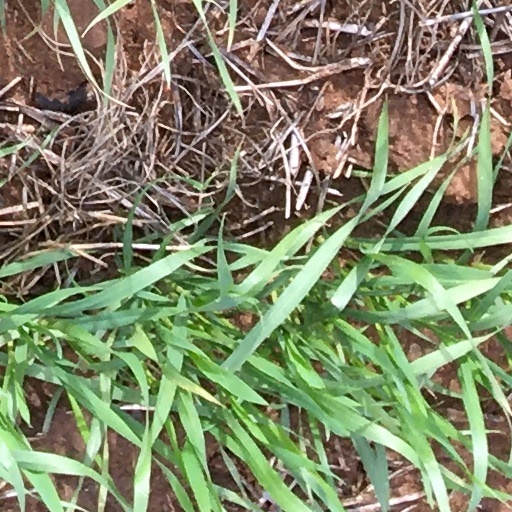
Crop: wheat